Filipino TV

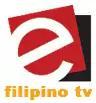
Old Filipino TV Logo

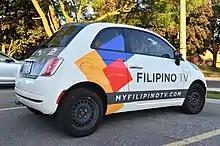
Vehicle with current logo at Filipino TV HQ.

In September 2003, ECG was granted approval from the Canadian Radio-television and Telecommunications Commission (CRTC) to launch a specialty channel called Filipino TV, described as ""an ethnic Category 21 specialty television service... targeting the Filipino-speaking community.""